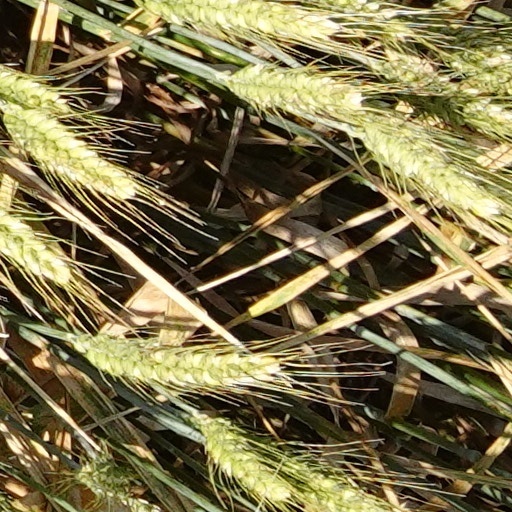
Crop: wheat